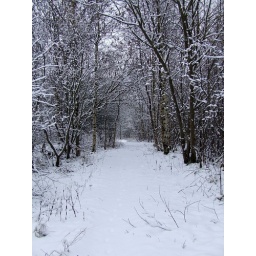
Birch woodland in the snow. The ground was covered in animal tracks.